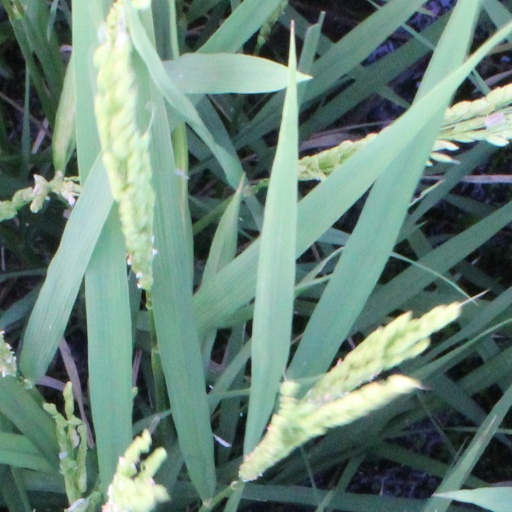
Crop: rice